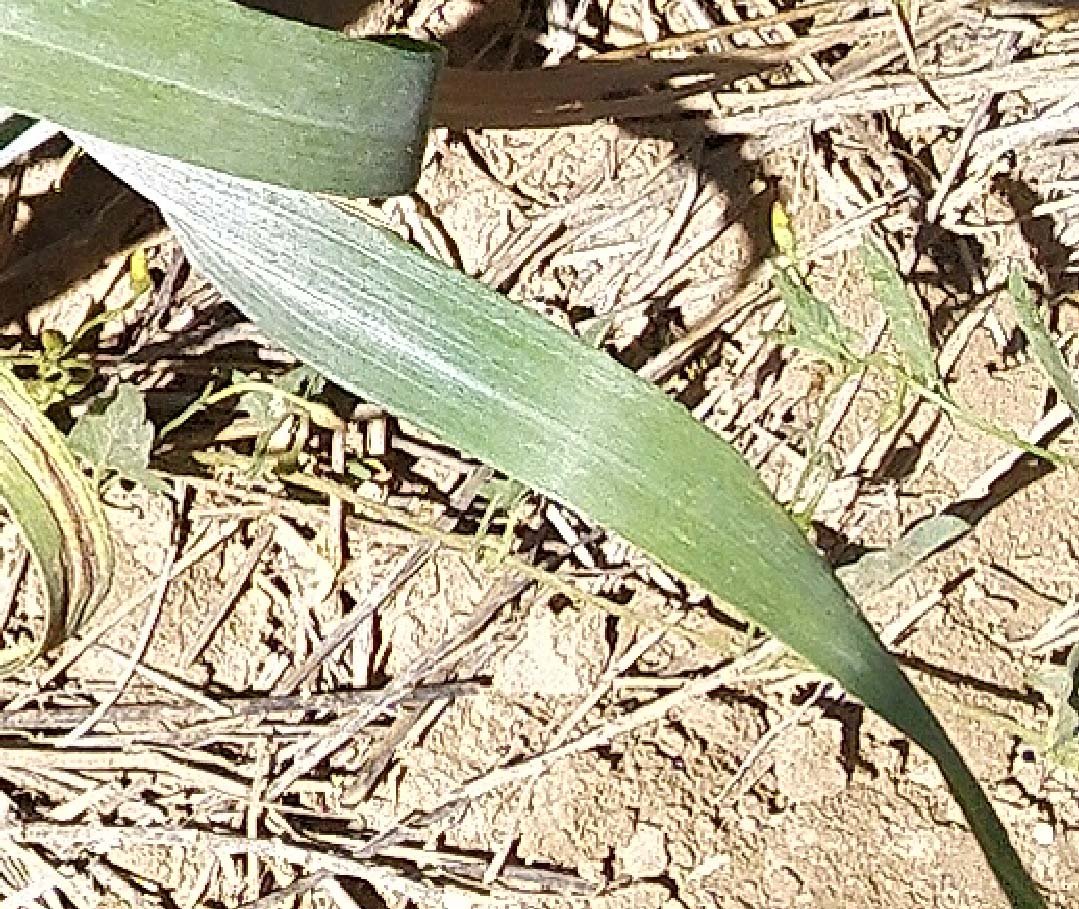
Label: Wheat___Healthy